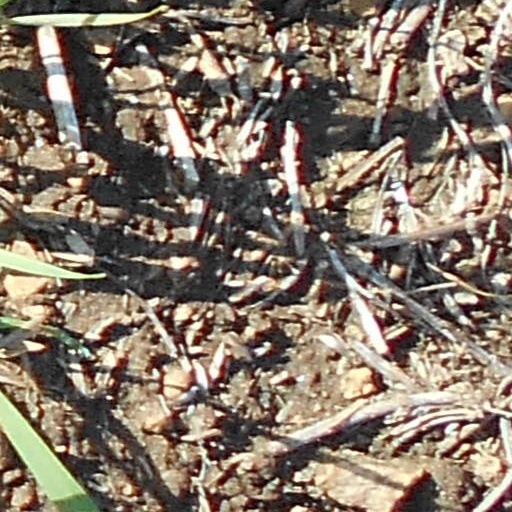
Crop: wheat